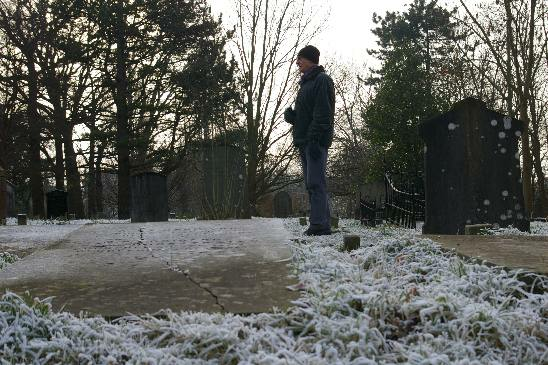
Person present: Yes